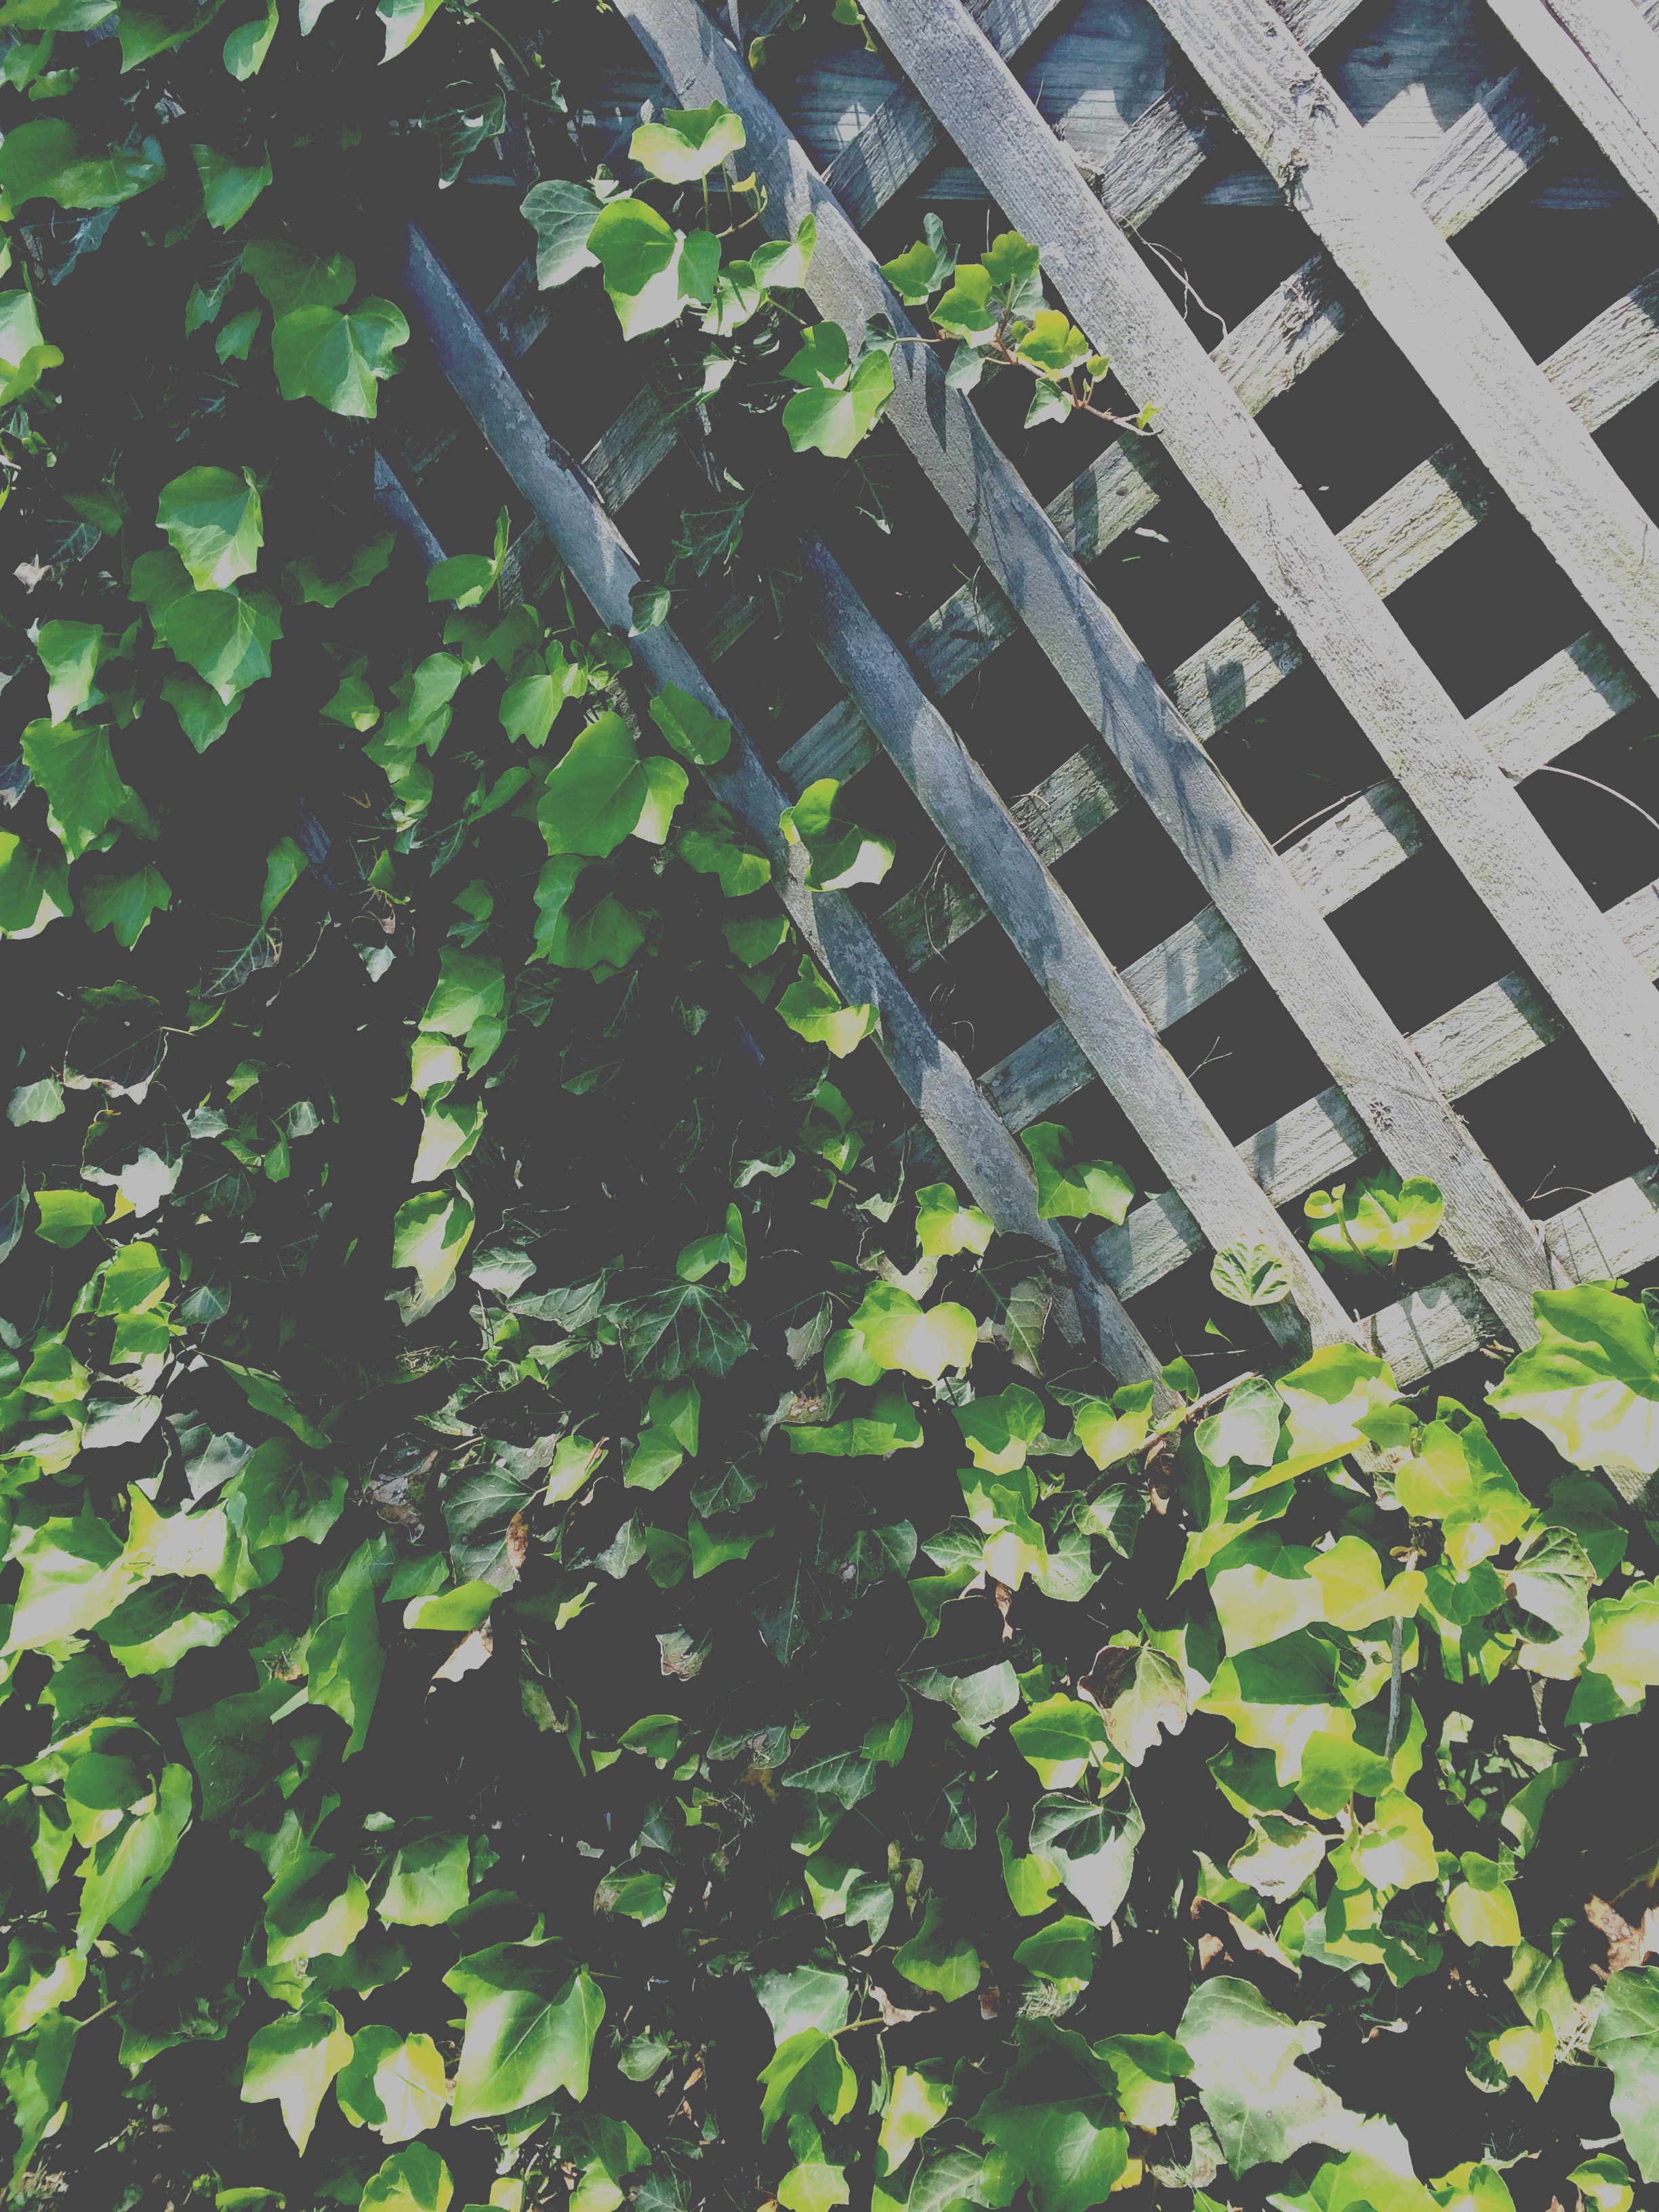
tree, branch, plant, sunlight, leaf, flower, pattern, green, jungle, ivy, botany, garden, shrub, woody plant